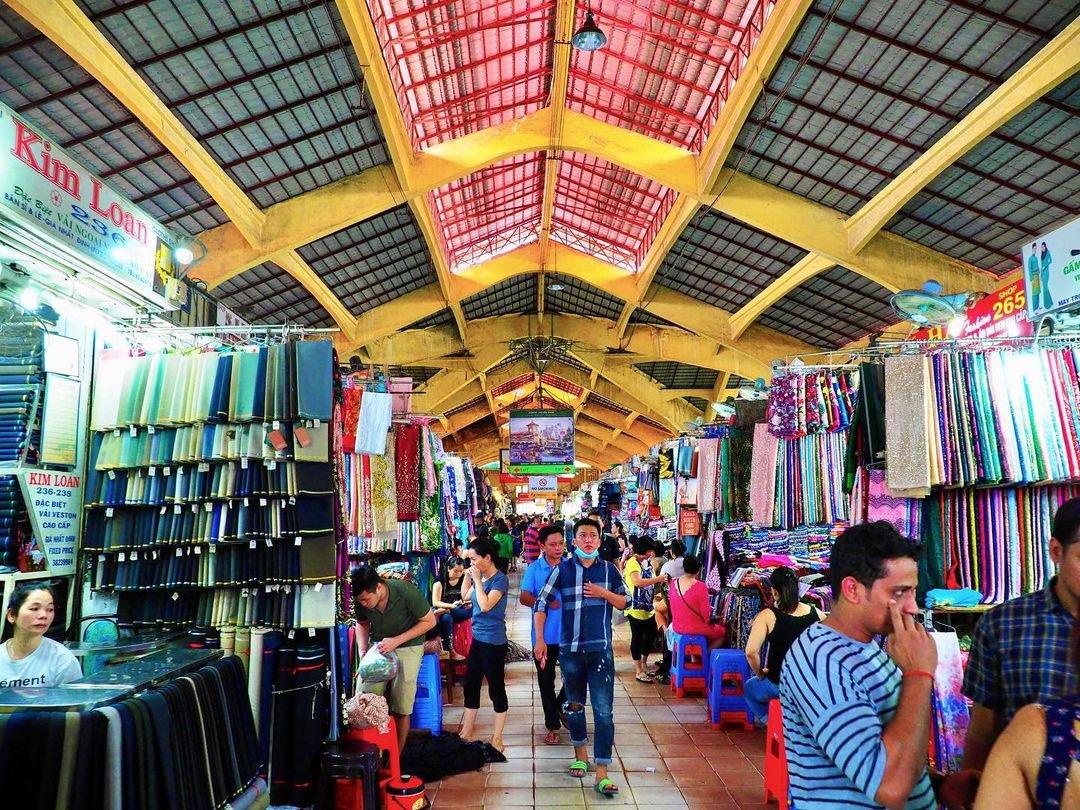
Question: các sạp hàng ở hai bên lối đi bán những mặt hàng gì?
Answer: bán quần áo, vải vóc